Hungary

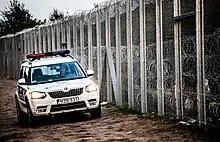
Police car at Hungary-Serbia border barrier

Hungary formally entered World War II as an Axis power on 26 June 1941, declaring war on the Soviet Union after unidentified planes bombed Kassa, Munkács, and Rahó. Hungarian troops fought on the Eastern Front for two years. Despite early success at the Battle of Uman, the government began seeking a secret peace pact with the Allies after the Second Army suffered catastrophic losses at the River Don in January 1943. Learning of the planned defection, German troops occupied Hungary on 19 March 1944 to guarantee Horthy's compliance.